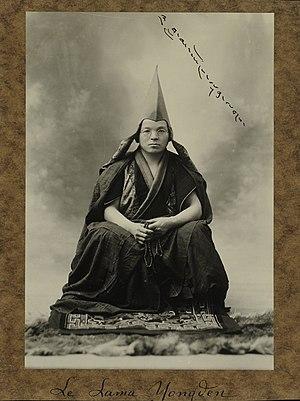
Aphur Yongden aussi appelé Albert Arthur Yongden et Lama Yongden ou de son nom dharmique tibétain : སྙིངརྗེ་རྒྱ་མཚོ, Wylie : snying-rje rgya mtsho, THL : Nyingje Gyatso était un lama du Sikkim, de parents tibétains. Il a été reconnu comme étant un tulkou.
Louise Eugénie Alexandrine Marie David, plus connue sous le nom d’Alexandra David-Néel, née le 24 octobre 1868 à Saint-Mandé, morte à près de 101 ans le 8 septembre 1969 à Digne-les-Bains, est une orientaliste, tibétologue, chanteuse d'opéra et féministe, journaliste et anarchiste, écrivaine et exploratrice, franc-maçonne et bouddhiste française.